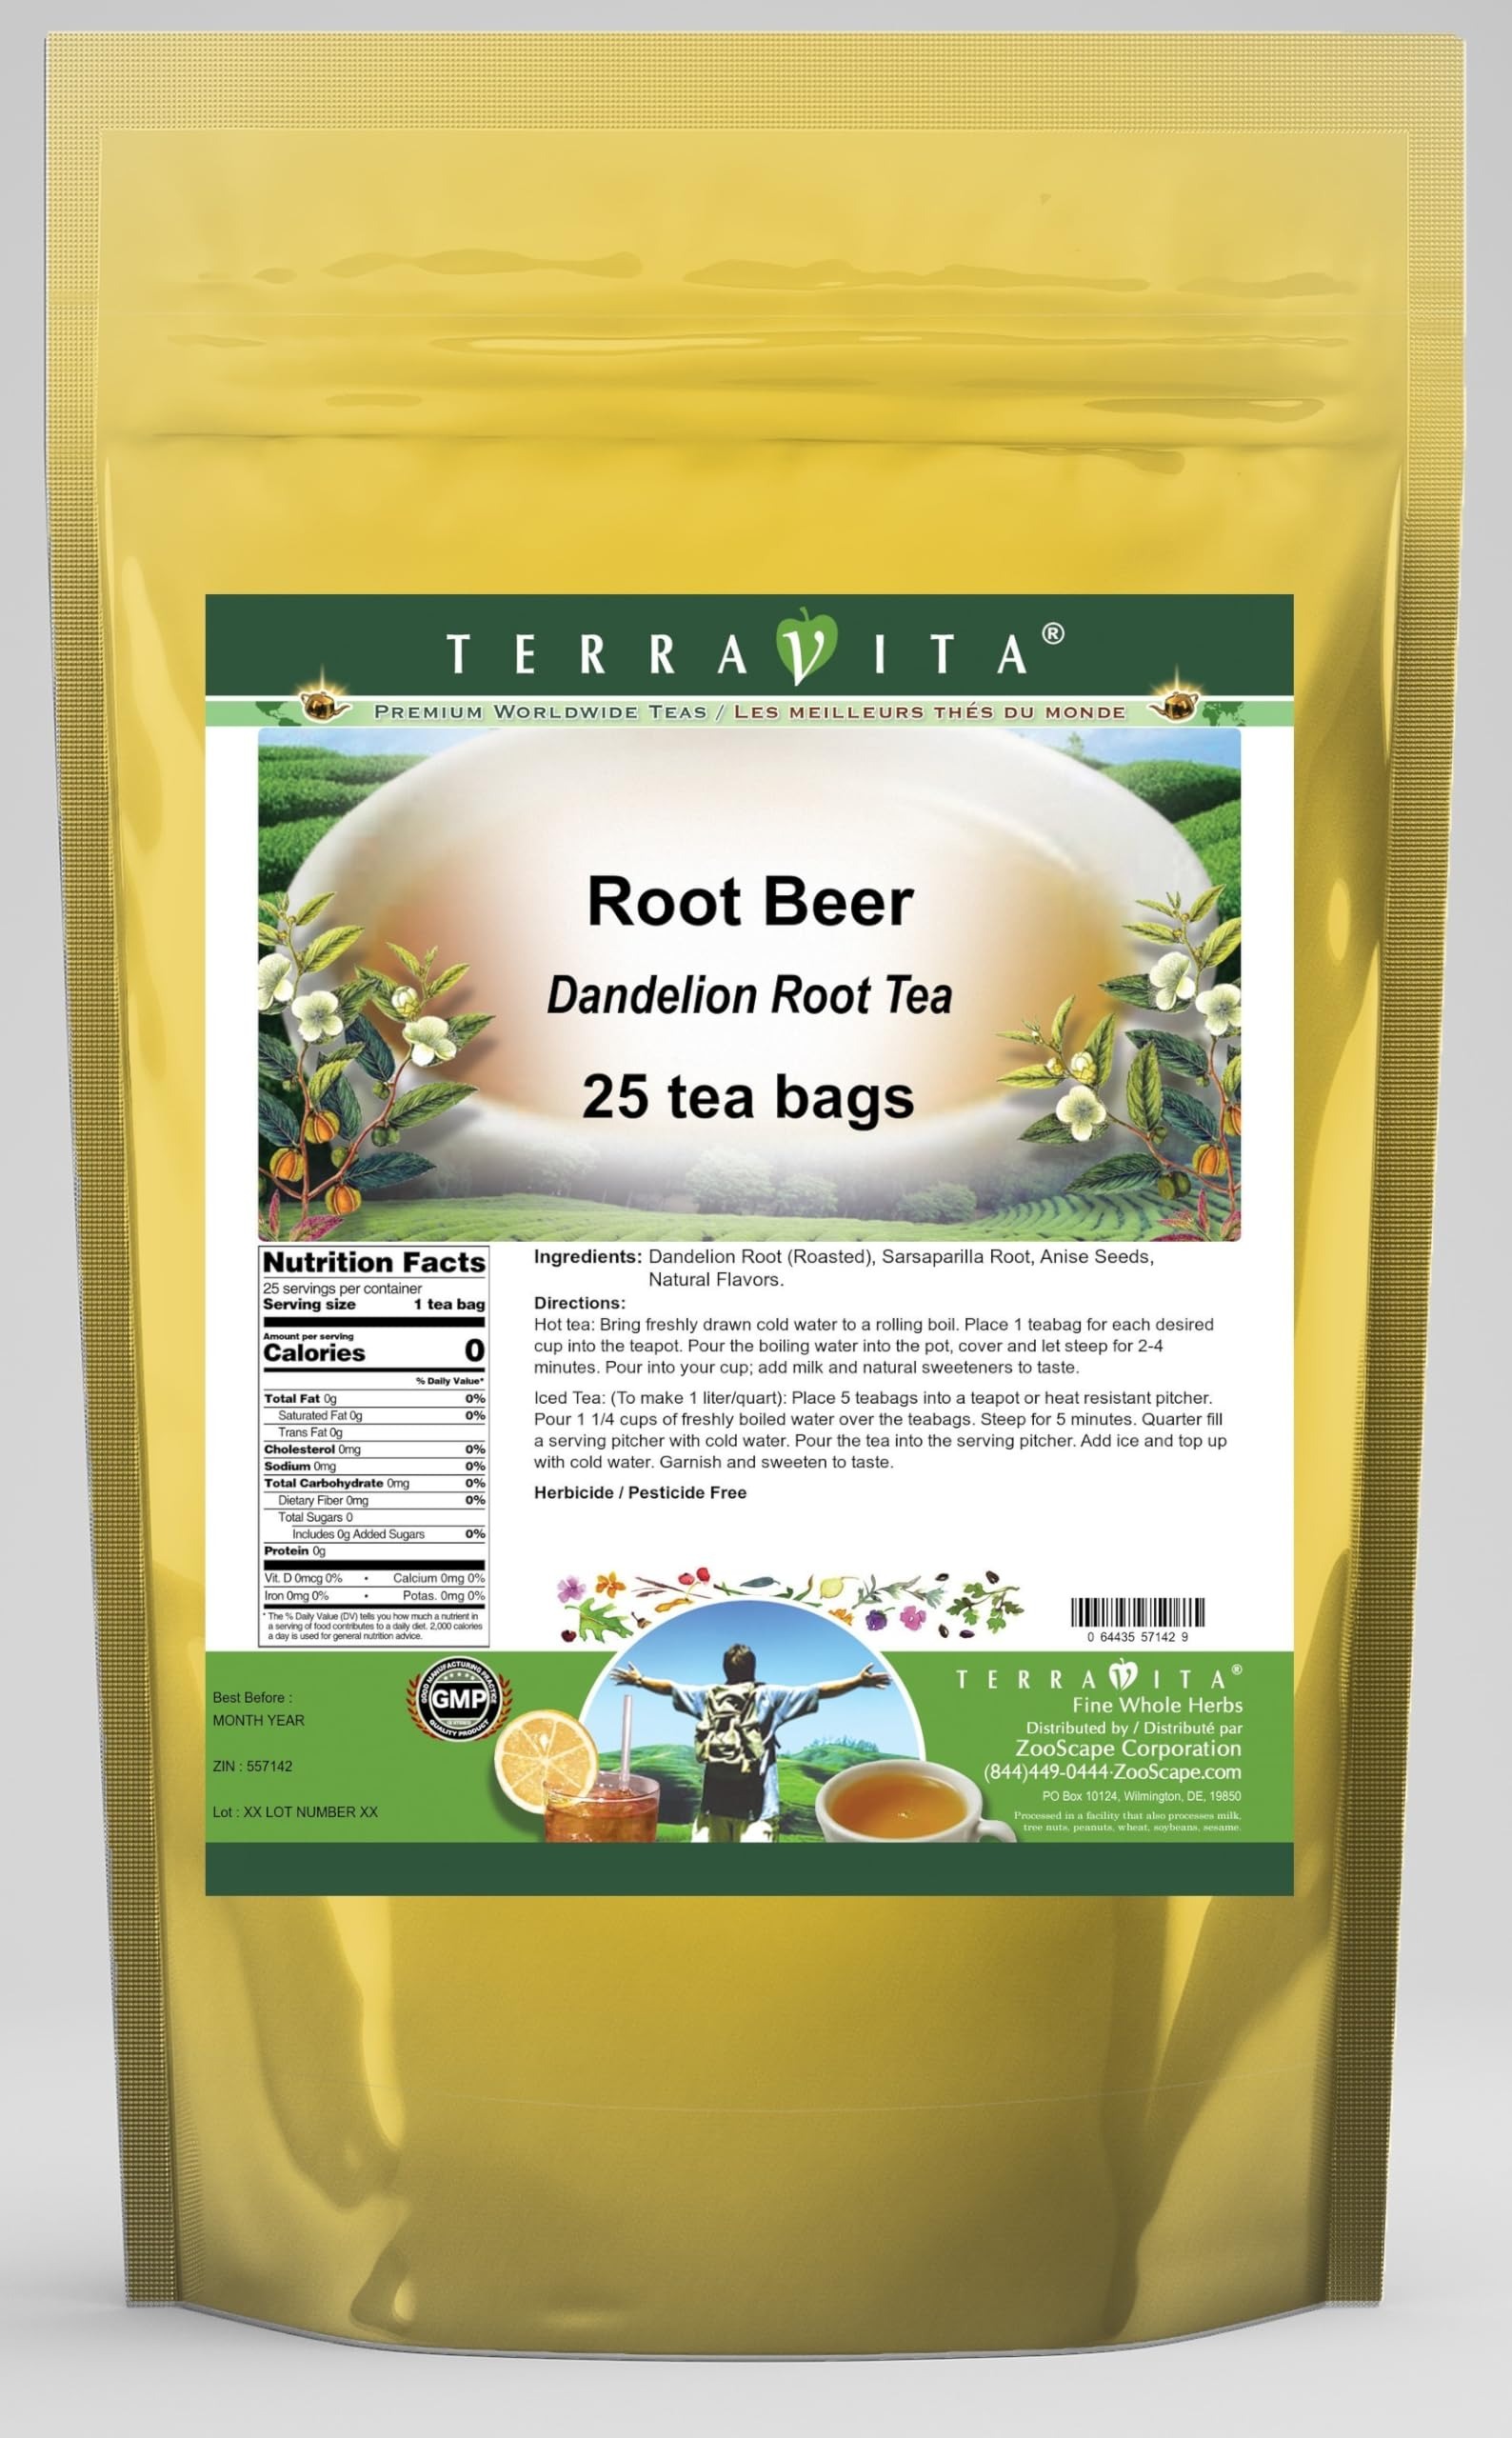
Item Name: Root Beer Dandelion Root Tea (25 tea bags, ZIN: 557142) - 2 Pack
Bullet Point 1: Our Root Beer Dandelion Root tea is a delicious naturally flavored Dandelion Root coffee substitute with Sarsaparilla Root and Anise Seeds that you will enjoy relaxing with anytime! The natural and caffeine-free Root Beer taste is delicious! - Ingredients: Dandelion Root, Sarsaparilla Root, Anise Seeds and Natural Root Beer Flavor.
Bullet Point 2: No fillers.
Bullet Point 3: Manufacturer: TerraVita
Bullet Point 4: Size: 25 tea bags
Bullet Point 5: Dandelion Root Tea Bags - Packed in a convenient upright pouch!
Product Description: Our Root Beer Dandelion Root tea is a delicious naturally flavored Dandelion Root coffee substitute with Sarsaparilla Root and Anise Seeds that you will enjoy relaxing with anytime! The natural and caffeine-free Root Beer taste is delicious! - Ingredients: Dandelion Root, Sarsaparilla Root, Anise Seeds and Natural Root Beer Flavor. - Hot tea brewing method: Bring freshly drawn cold water to a rolling boil. Place 1 teabag for each desired cup into the teapot. Pour the boiling water into the pot, cover and let steep for 2-4 minutes. Pour into your cup; add milk and natural sweeteners to taste. - Iced tea brewing method: (To make 1 liter/quart): Place 5 teabags into a teapot or heat resistant pitcher. Pour 1 1/4 cups of freshly boiled water over the teabags. Steep for 5 minutes. Quarter fill a serving pitcher with cold water. Pour the tea into the serving pitcher. Add ice and top up with cold water. Garnish and sweeten to taste. - TerraVita is an exclusive line of premium-quality, natural source products that use only the finest, purest and most potent ingredients found around the world. TerraVita is hallmarked by the highest possible standards of purity, potency, stability and freshness. All of our products are prepared with the highest elements of quality control, from raw materials through the entire manufacturing process, up to and including the moment that the bottles or bags are sealed for freshness and shipped out to you. Our highest possible standards are certified by independent laboratories and backed by our personal guarantee. - TerraVita exists to meet and ensure your family's health and wellness without the harmful effects of chemicals and health products. We strive to make all of our products affordable and reliable and are constantly searching the market to
Value: 50.0
Unit: Count

Price: 32.3